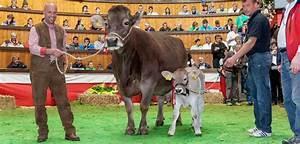
cow